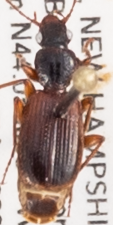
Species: Cymindis neglecta
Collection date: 2020-08-05
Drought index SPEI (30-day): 0.016
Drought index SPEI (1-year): -0.048
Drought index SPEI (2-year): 0.594